Criollo cheese

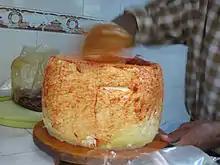
Criollo cheese

Criollo is a grateable Mexican cheese similar to Munster cheese. It is a specialty of the region around Taxco, Guerrero. It is one of the few yellow cheeses made in Mexico.